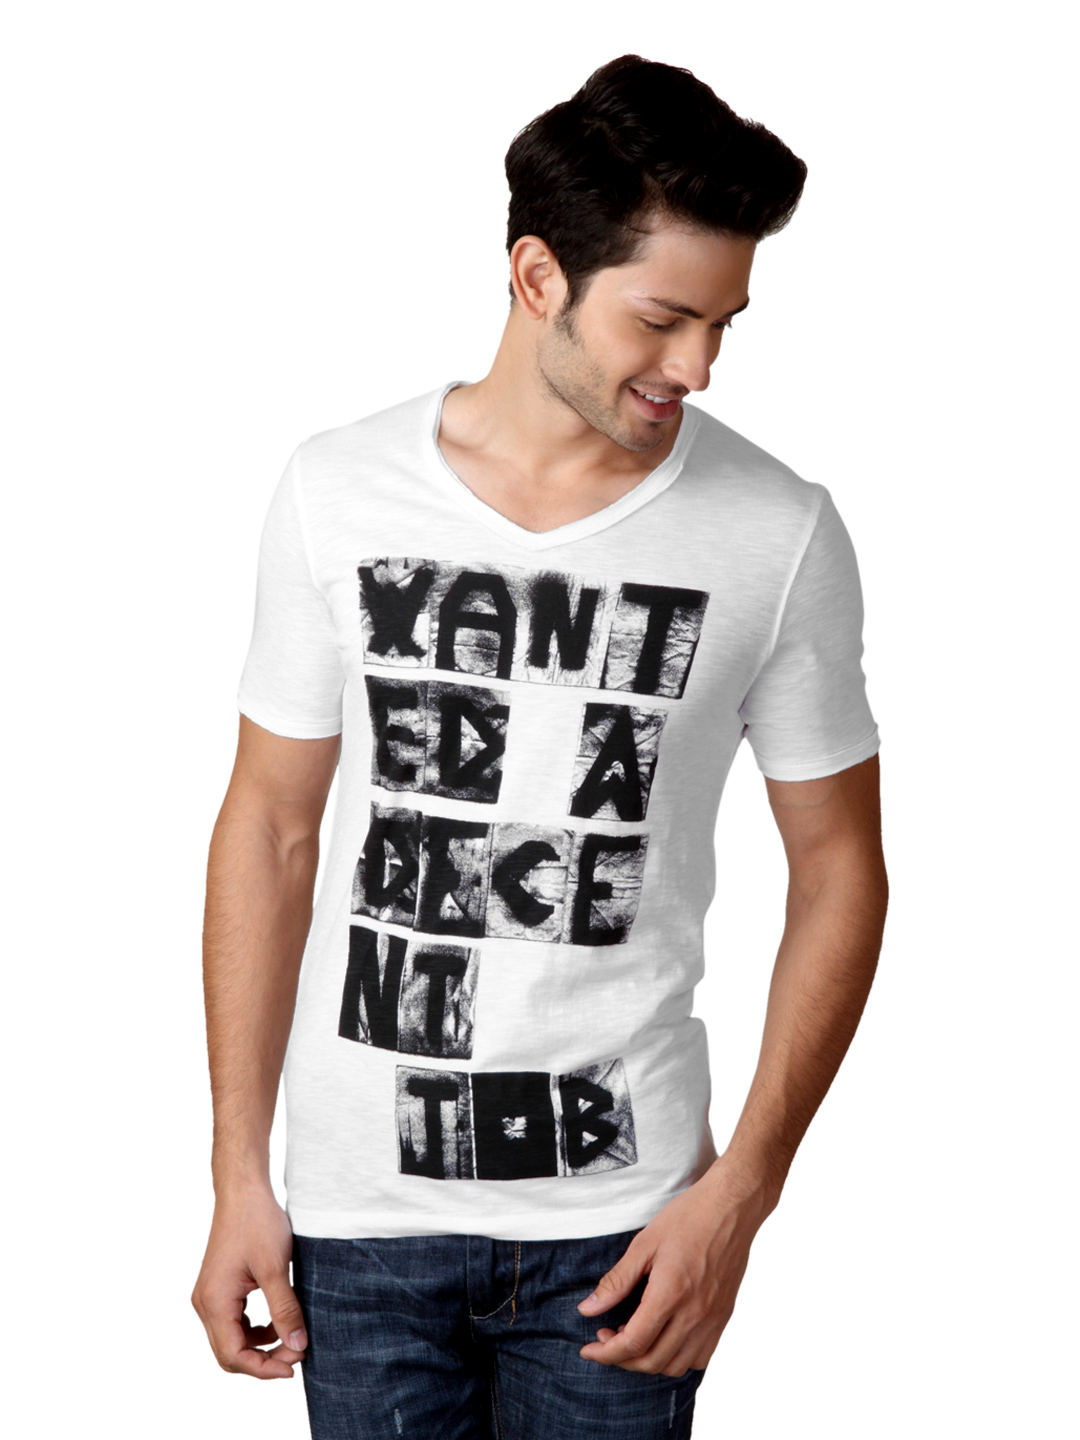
United Colors of Benetton Men White T-shirt
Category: Apparel / Topwear / Tshirts
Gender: Men
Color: White
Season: Summer 2012
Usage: Casual